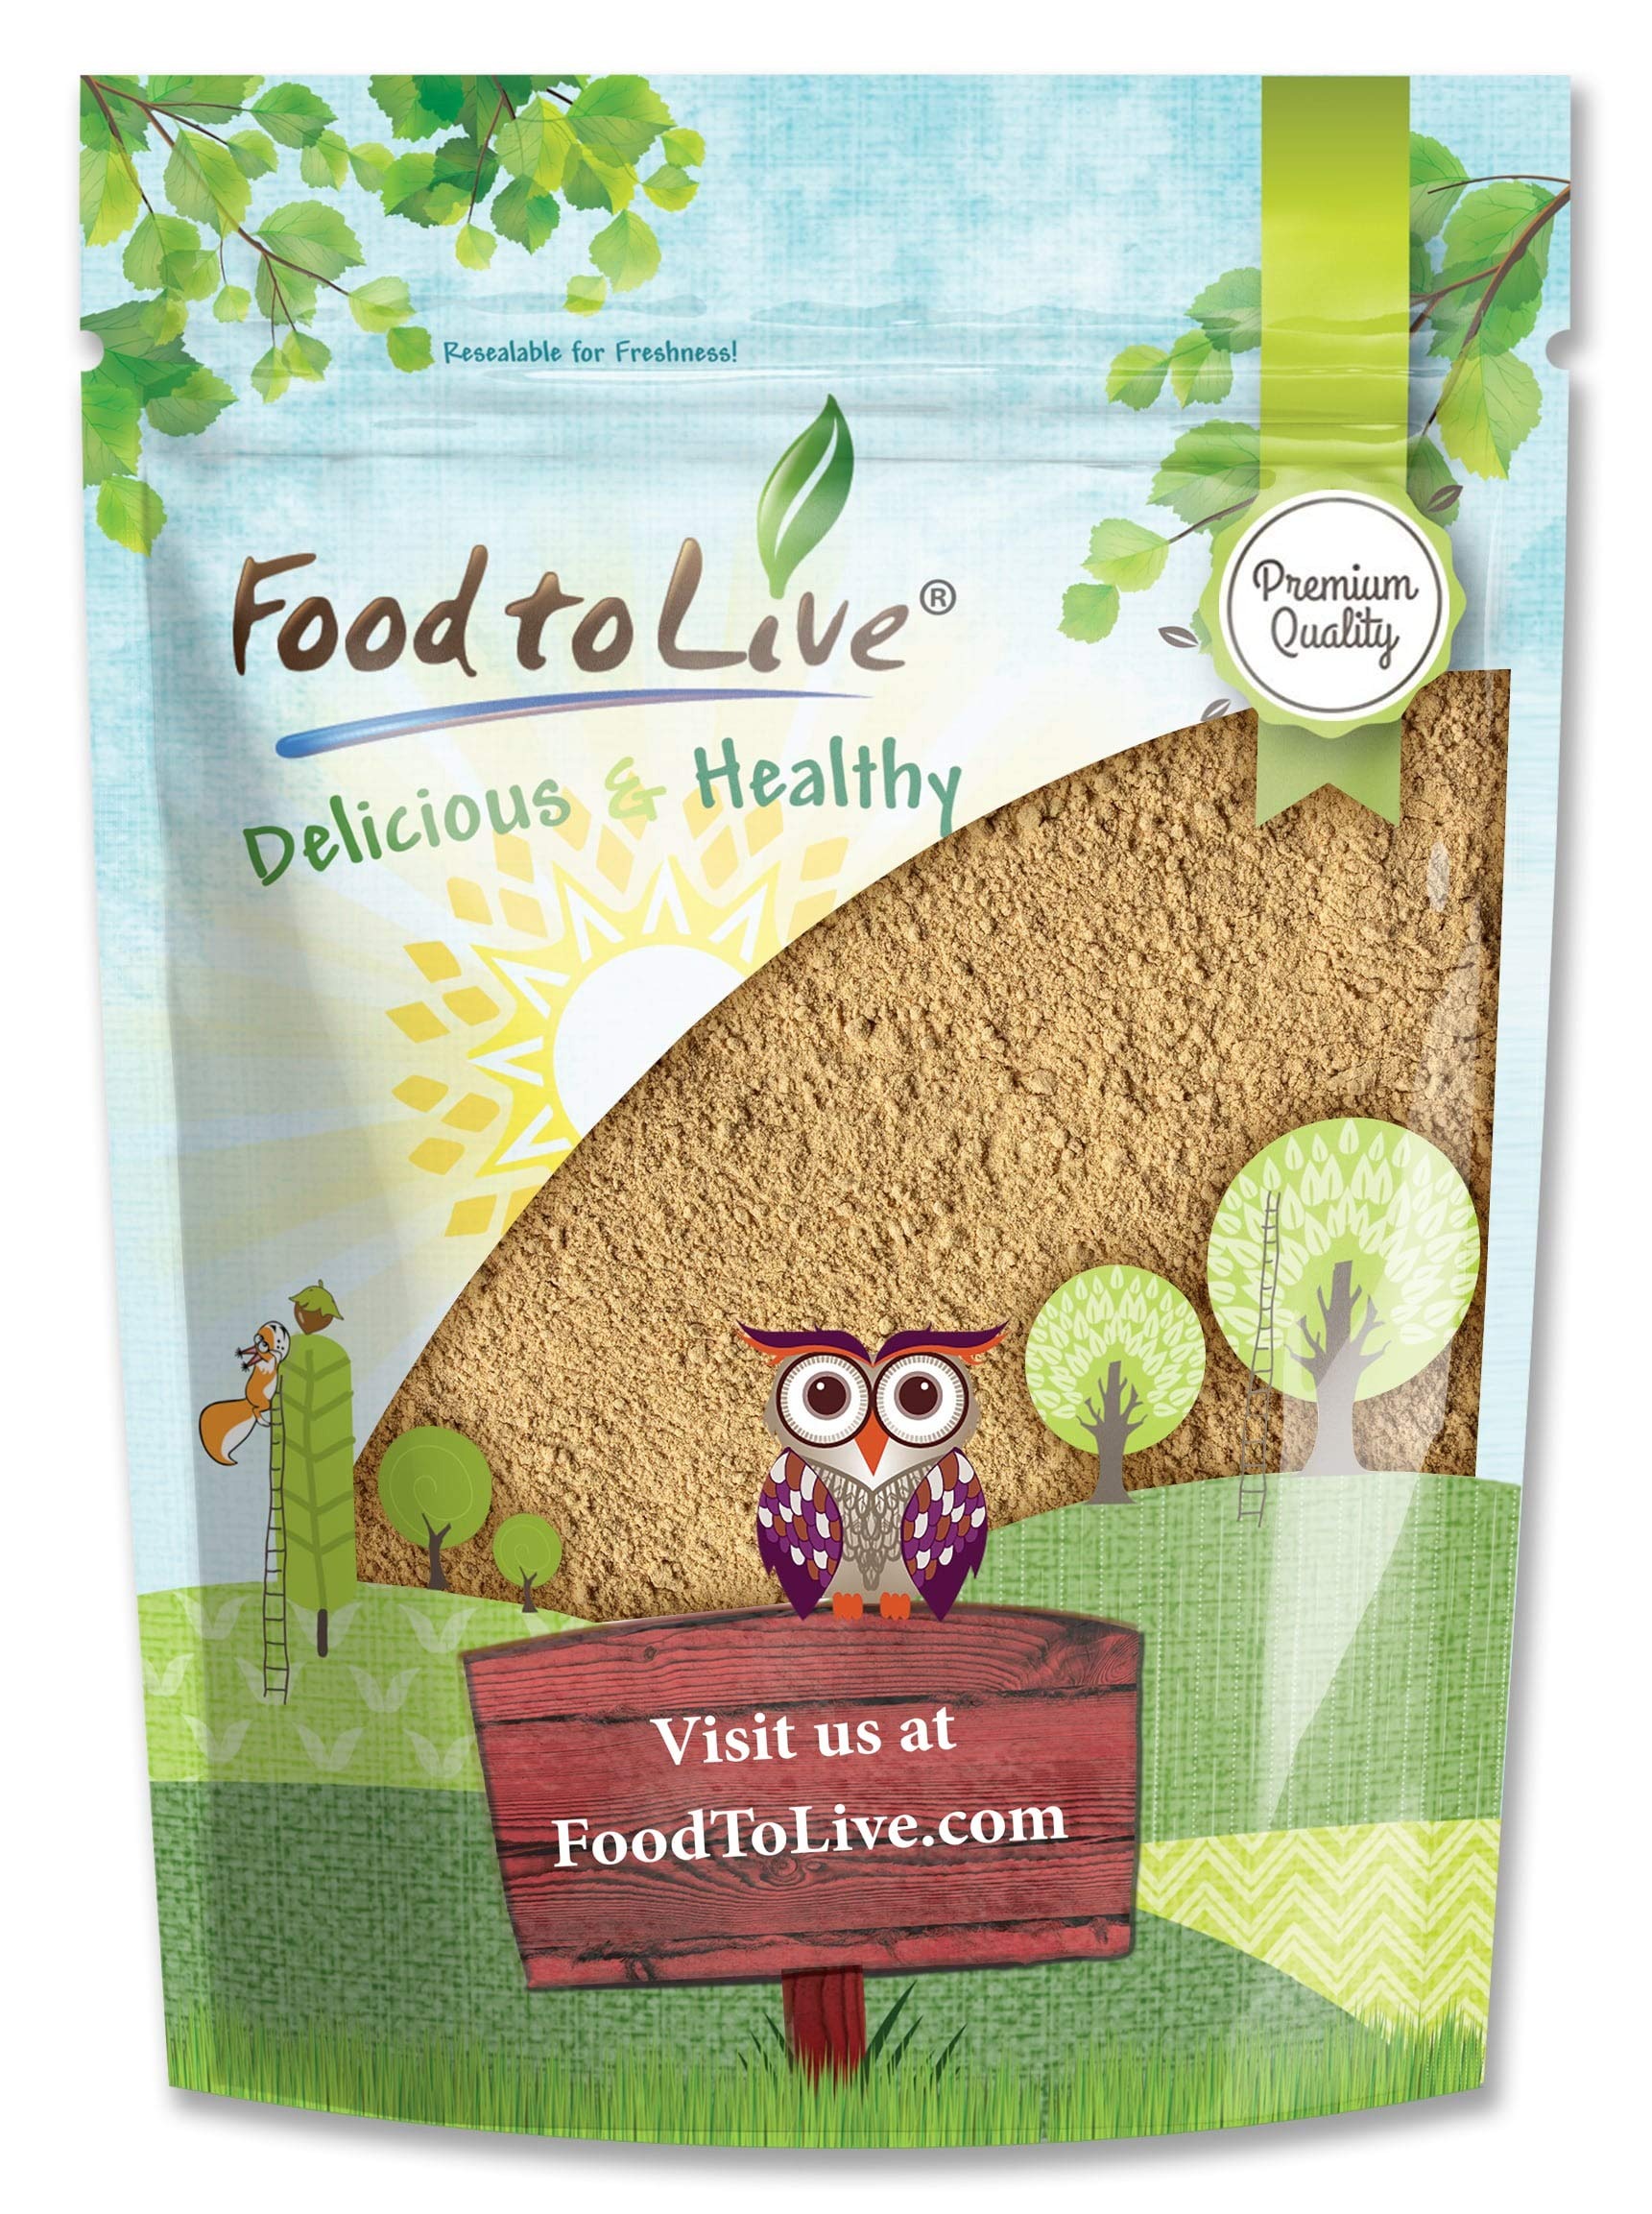
Item Name: Food to Live Garlic Powder, 4 Pounds – Finely Ground & Dehydrated, Vegan, Sirtfood, Bulk Spice. Good Source of Vitamin B6, Copper, Selenium. Great as Seasoning, Natural Flavor Enhancer.
Bullet Point 1: ✔️DELICIOUS SEASONING: Garlic Powder Seasoning is easy to make regardless of the season.
Bullet Point 2: ✔️TASTES LIKE GARLIC WITHOUT THE BITE: Raw garlic powder has a distinct garlic flavor, but it’s sweeter and without the heat.
Bullet Point 3: ✔️EASY TO USE: When using garlic powder in cooking, add it in the end for the extra kick of flavor.
Bullet Point 4: ✔️VERSATILE SEASONING FOR SAVORY DISHES: Raw garlic powder has many uses in recipes worldwide.
Bullet Point 5: ✔️ONE CLOVE IN A TEASPOON: 1/8 of a teaspoon of powder equals one clove of fresh garlic.
Product Description: Garlic Powder is an incredible seasoning you can use in many recipes. It tastes milder and sweeter compared to fresh garlic. It also doesn't have the heat of fresh cloves. However, it has a potent garlicky flavor and is a great choice to use in rubs and marinades. Dehydrated pulverized fresh garlic makes raw garlic powder. Note that granulated garlic is similar to this product. However, dehydrated cloves are ground to a coarse meal instead of fine powder. Garlic powder adds flavor to your dishes and small amounts of iron, zinc, and vitamin C. Garlic Powder Uses in the Kitchen In low-sodium dishes, garlic powder intensifies flavors. You might use it to make garlic bread or toast. Besides, don't forget to make crostini just a bit more unique by applying garlic powder. The oils are often intensified with powdered garlic and used as a flavoring for bread, vegetables, and pasta. This powder is an exceptional ingredient in dry rubs and spice combinations to make garlic chicken. As a topping, garlic powder is used for flavoring tomato ketchup, mayonnaise or sauces, spaghetti, stews, salads, flavors, pickles, and many curried dishes. When you use garlic powder for cooking, save it for recipes such as marinades, meat rubs, or quick dishes. Note that the powder burns easily, so add it only at the end of cooking. Any garlic powder seasoning will be tasty. But note that it has a milder garlic flavor and adjust your proportions accordingly. A clove of fresh garlic is roughly equivalent to 1/8 teaspoon of raw garlic powder. If you compare quantities with granulated garlic, a teaspoon of powder equals two teaspoons of granules. To store garlic powder in Sirtfood, Bulk, keep it in an airtight container. Make sure the box stays someplace cold and dark. Humidity is terrible for all powdered products, so don't store in the fridge.
Value: 64.0
Unit: Ounce

Price: 28.89